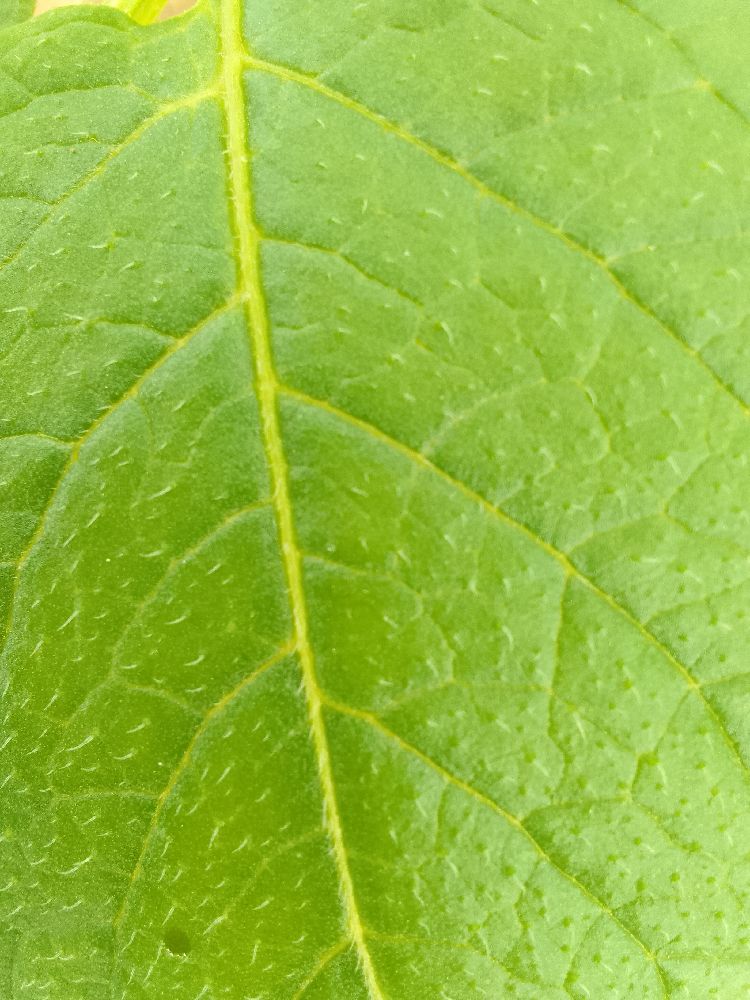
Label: Healthy